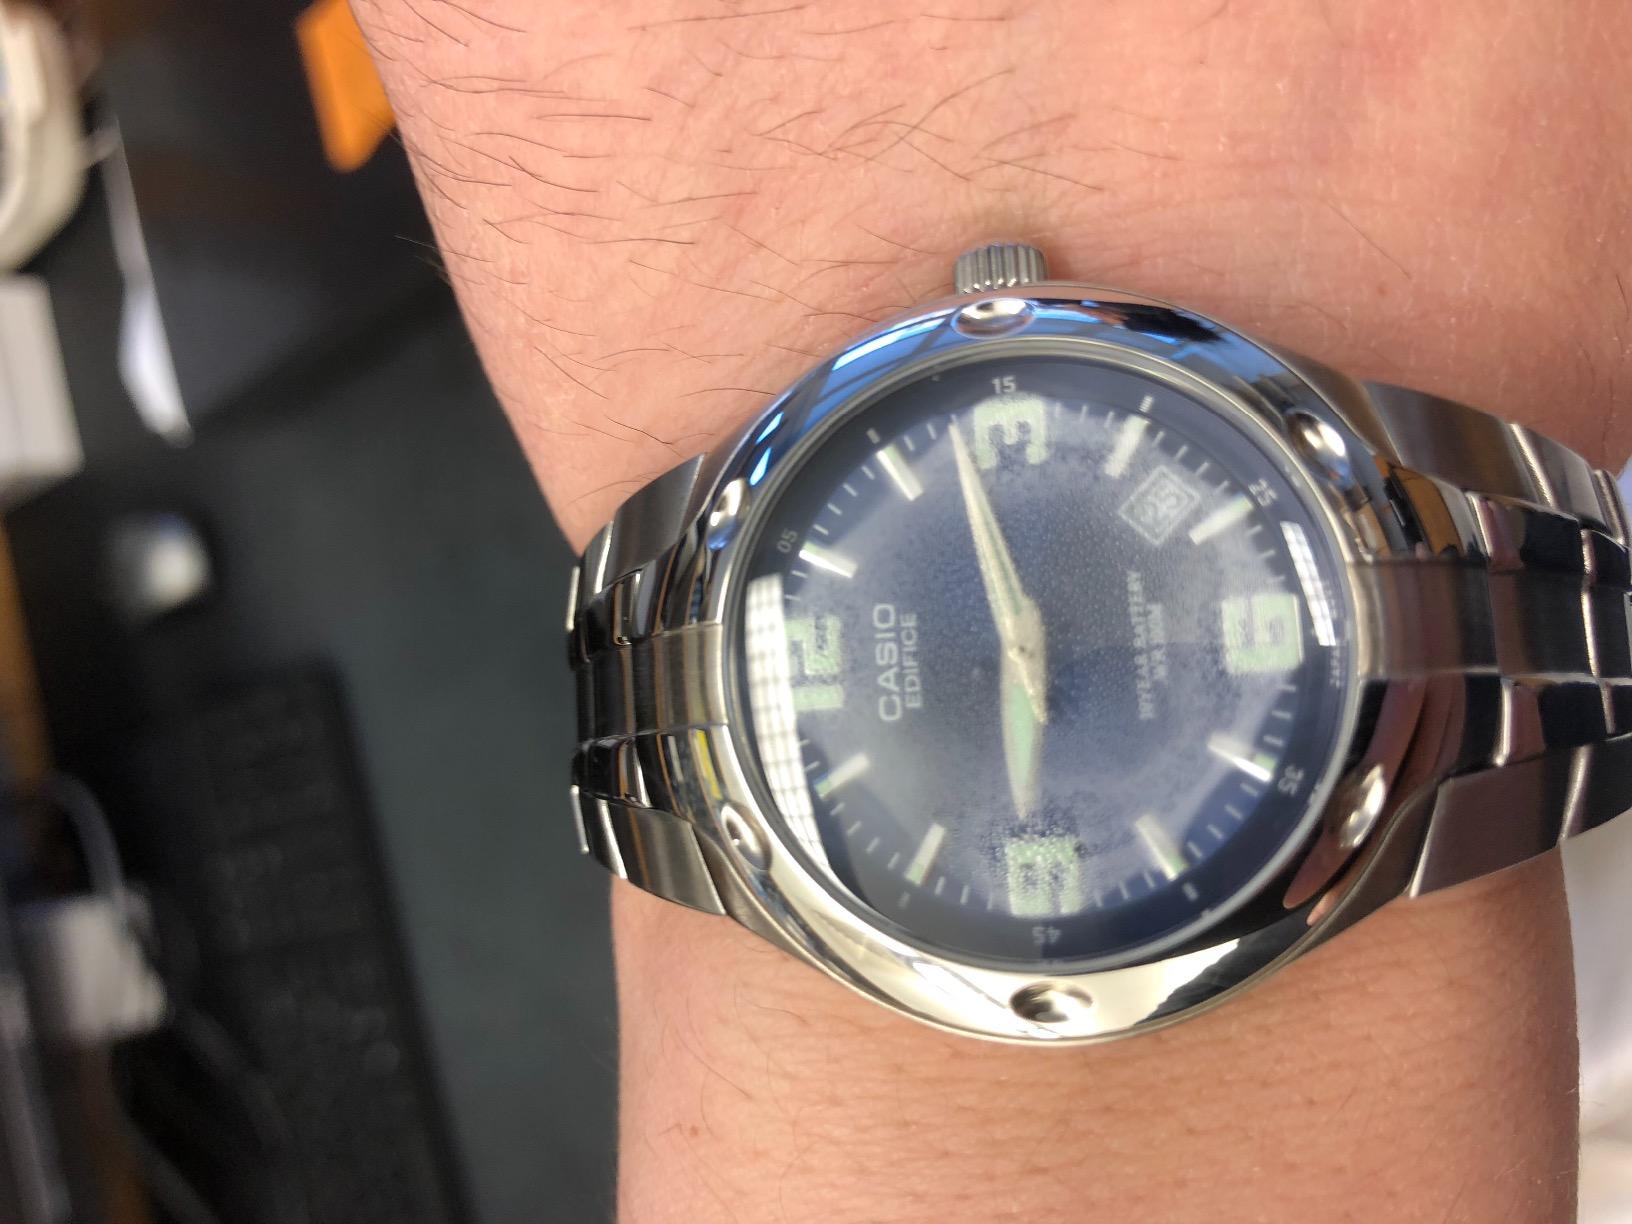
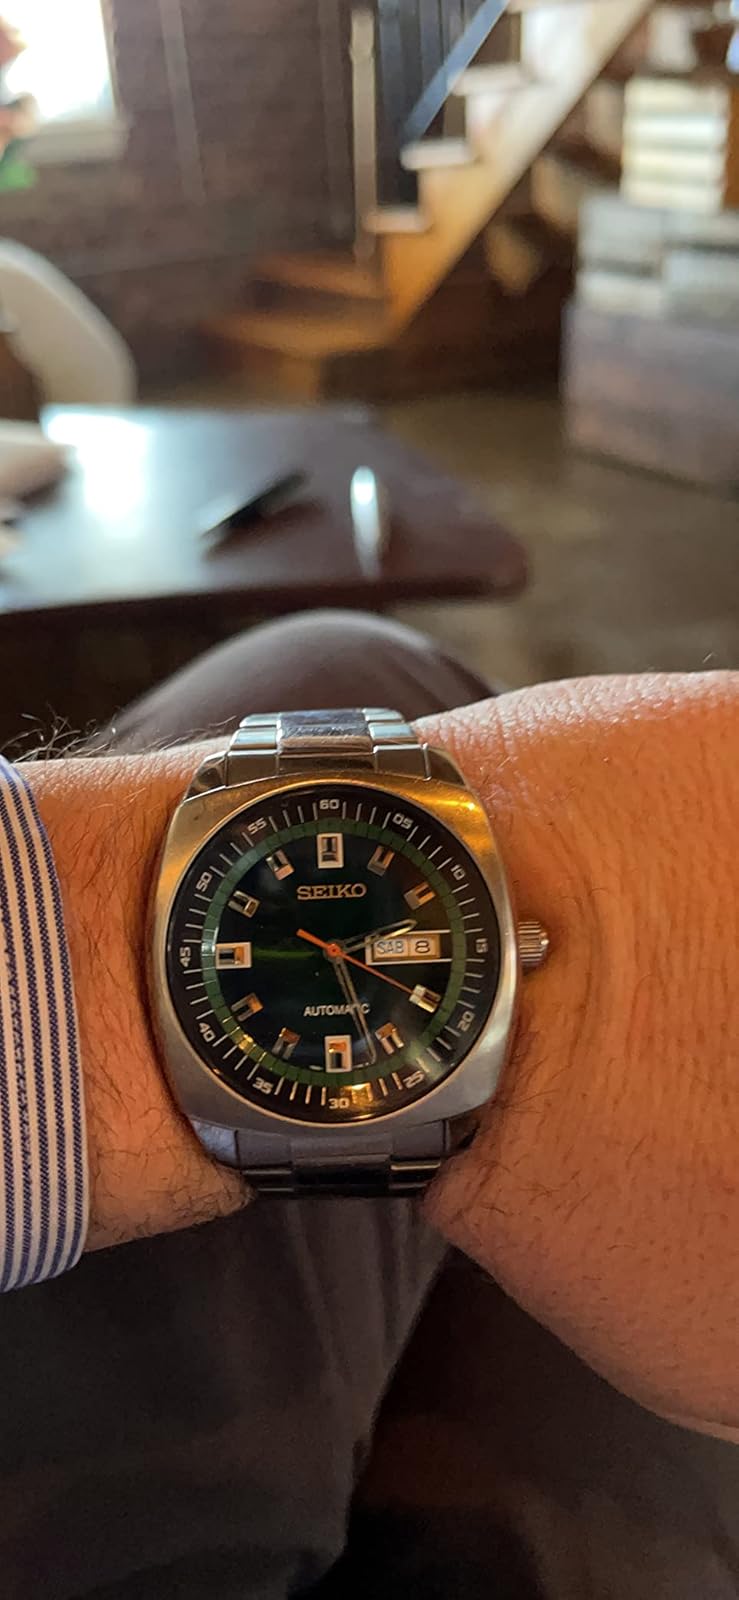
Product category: accessories_watch
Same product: no